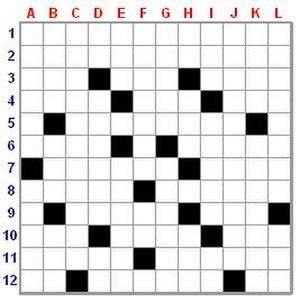
grille de mots croisés